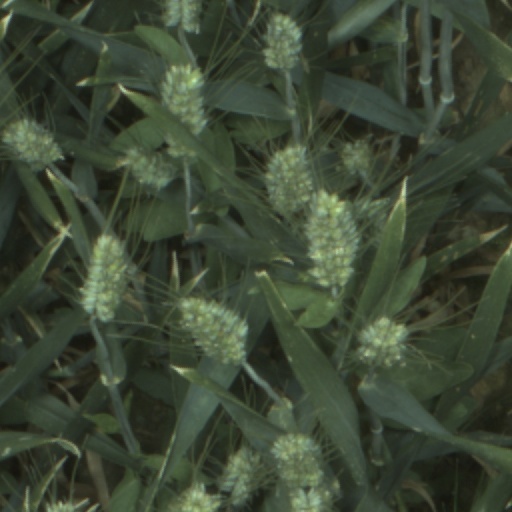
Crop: wheat